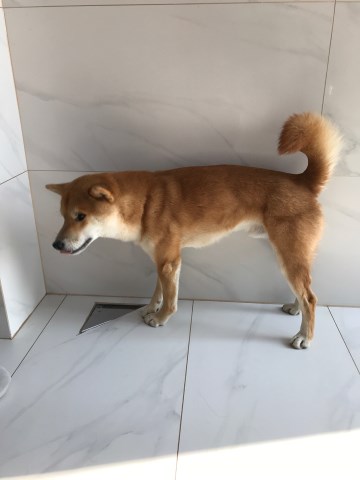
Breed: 1043-n000001-Shiba_Dog